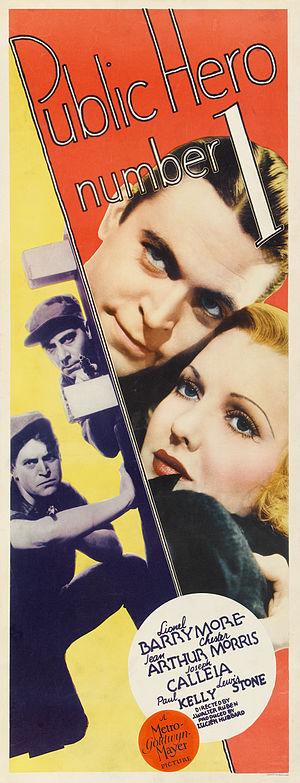
Les Hommes traqués est un film américain réalisé par J. Walter Ruben, sorti en 1935.